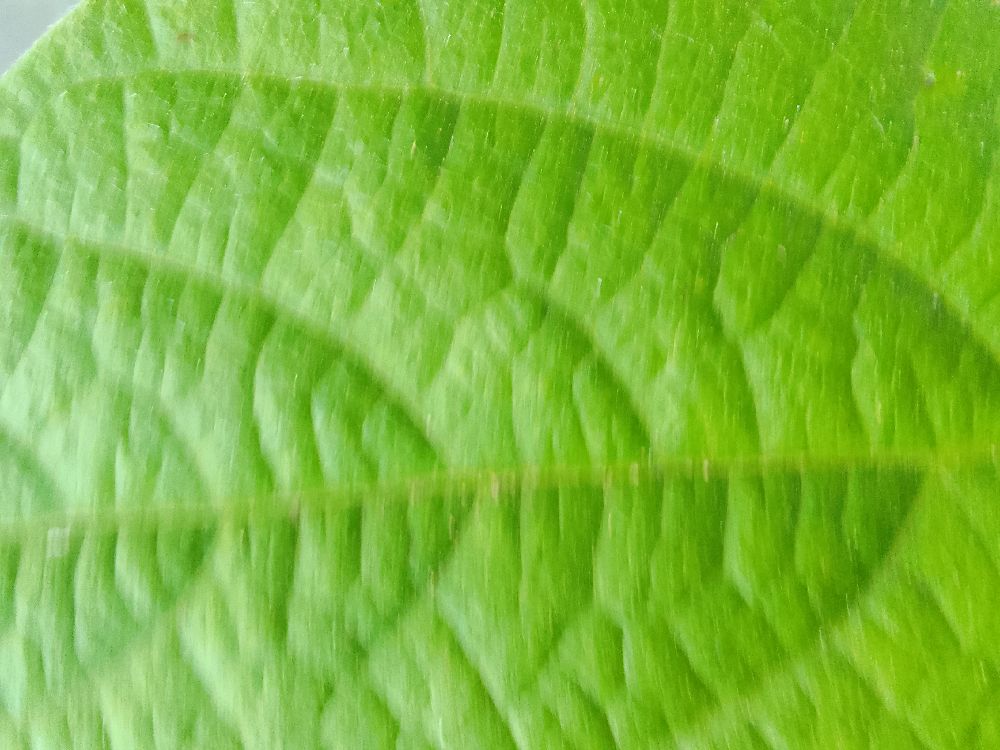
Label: healthy